Cutter (boat)

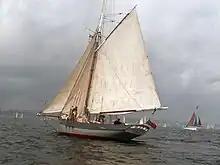
Wooden pilot cutter "Lizzie May" under sail in Brest, France

The sailing rig of the cutters used as ship's boats was usually two masted. In 1761, the larger Deal-built cutters had spritsails set on these masts, soon transitioning to a dipping lug fore-sail and a sprit mizzen. For much of the 19th century, and into the 20th, cutters were rigged with a dipping lug on the foremast and a standing lug on the mizzen. This made them similar to many of the luggers worked from the beaches and harbours of Britain. The sail plan illustration here (1880 Sail Plan) even replicates the civilian lugger terminology of having a fore and mizzen mast, and not using the term "main mast". A variation on this rig, seen for example in 1887, was to have two dipping lugs.